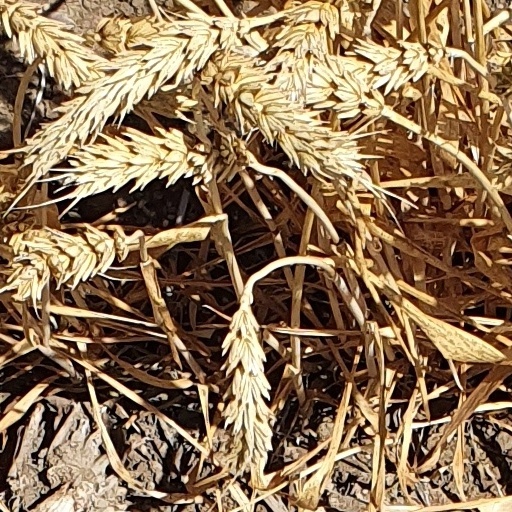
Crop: wheat